List of birds of Montserrat

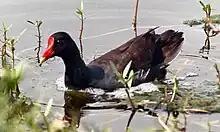
Common gallinule

Rallidae is a large family of small to medium-sized birds which includes the rails, crakes, coots, and gallinules. Typically they inhabit dense vegetation in damp environments near lakes, swamps, or rivers. In general they are shy and secretive birds, making them difficult to observe. Most species have strong legs and long toes which are well adapted to soft uneven surfaces. They tend to have short, rounded wings and to be weak fliers.